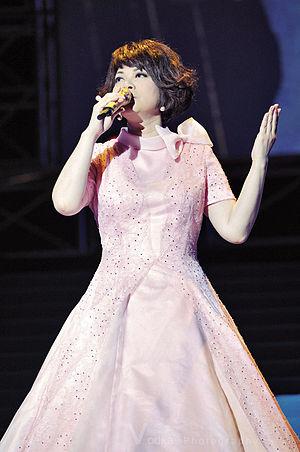
Tsai Chin est une actrice chinoise née le 30 novembre 1933 à Tianjin.